FC Barcelona

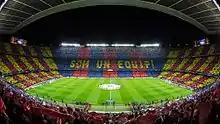
Tifo at Camp Nou in a 2013 comeback against AC Milan

In December, Barcelona won the Club World Cup for a record second time since its establishment, after defeating 2011 Copa Libertadores holders Santos 4–0 in the final thanks to two goals from Messi and goals from Xavi and Fàbregas. As a result, the overall trophy haul during the reign of Guardiola was further extended and saw Barcelona win their 13th trophy out of a possible 16. Considered by some in the sport to be the greatest team of all time, with Manchester United manager Alex Ferguson stating, "They mesmerise you with their passing", their five trophies in 2011 saw them receive the Laureus World Sports Award for Team of the Year.